Sing as You Swing

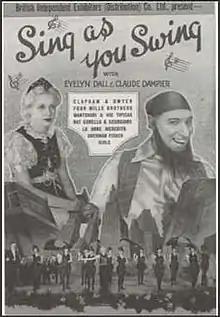

Sing as You Swing is a 1937 British musical film directed by Redd Davis and starring Charles Clapham, Bill Dwyer and Claude Dampier. It was written by Clifford Grey and Syd Courtenay. It was made as a quota quickie and features turns from a variety of radio and revue stars with little background narrative.